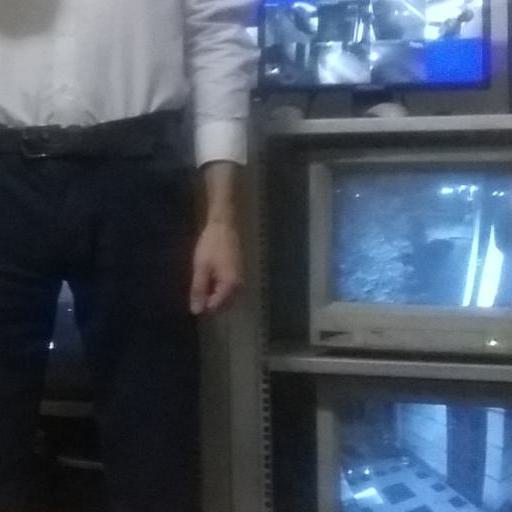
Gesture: no_gesture